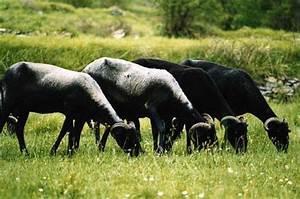
sheep